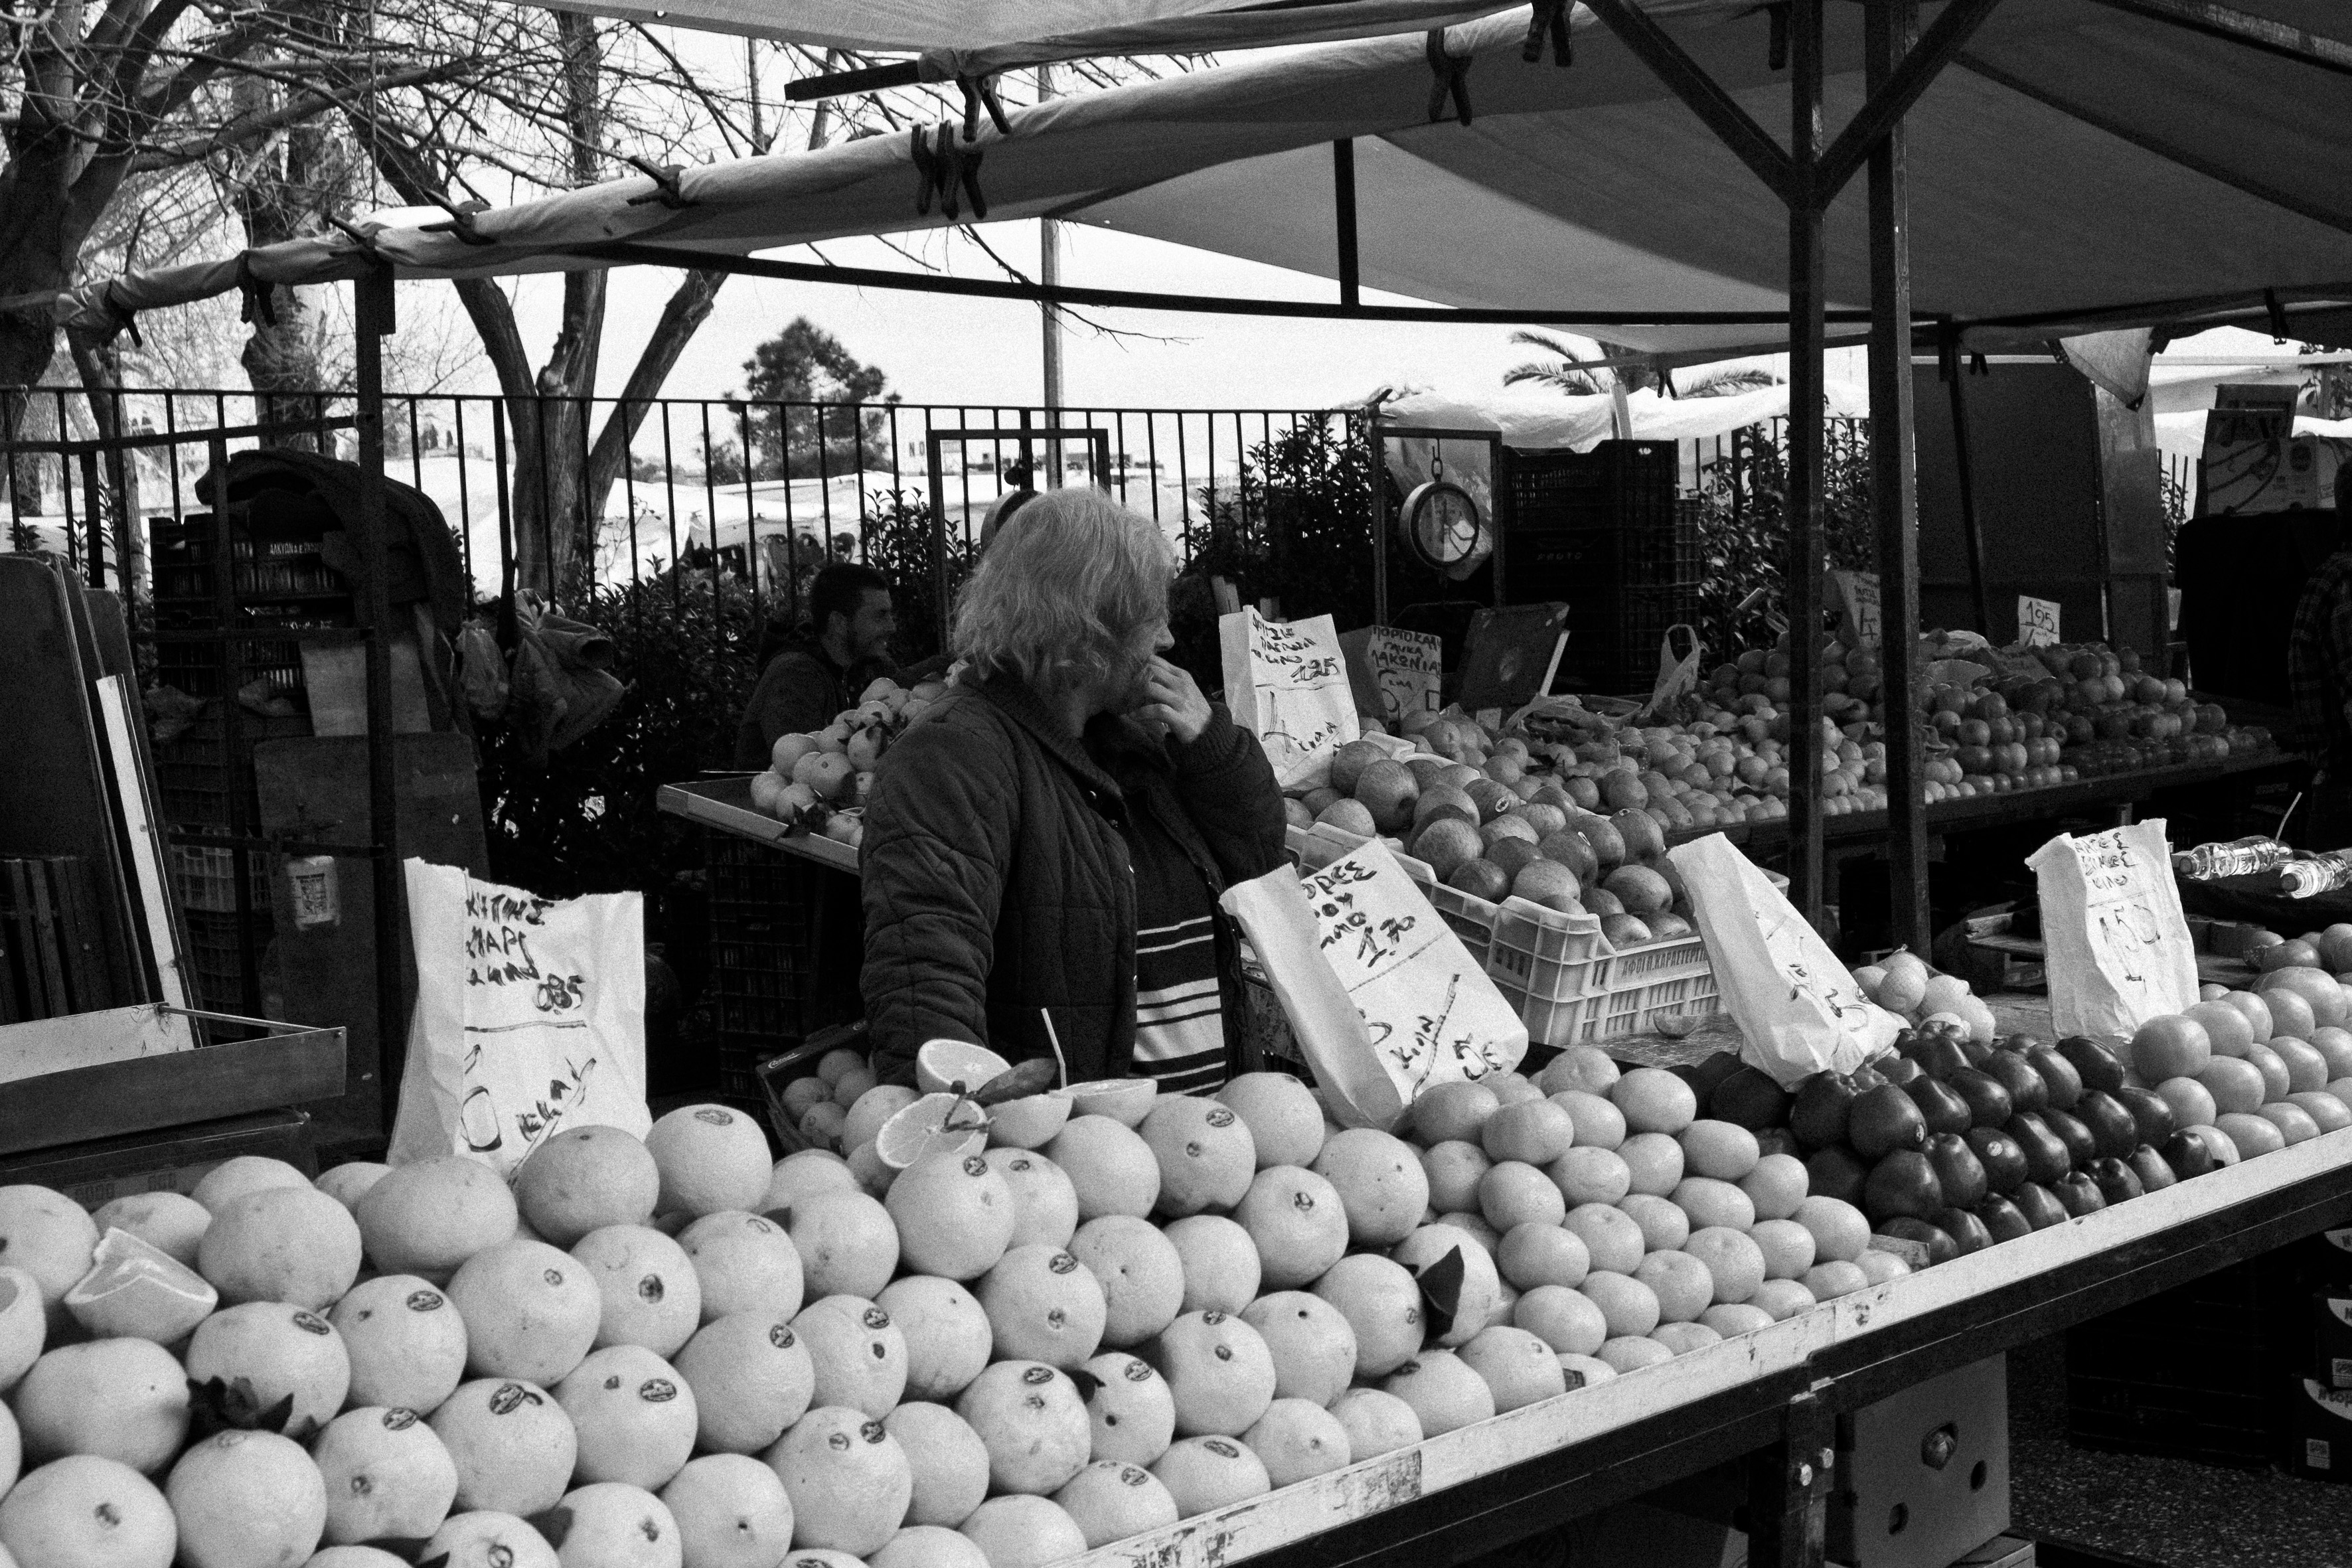
black and white, road, street, city, urban, crowd, travel, fujifilm, vendor, market, monochrome, public space, bw, blackandwhite, blackwhite, stall, infrastructure, noiretblanc, greece, fuji, fujixt1, fujix, macedonia, timeless, makedonia, kavala, monochrome photography, human settlement